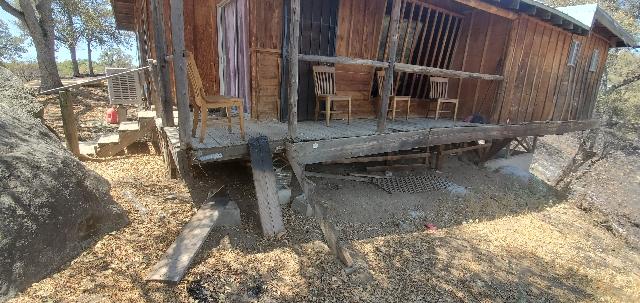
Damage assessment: affected